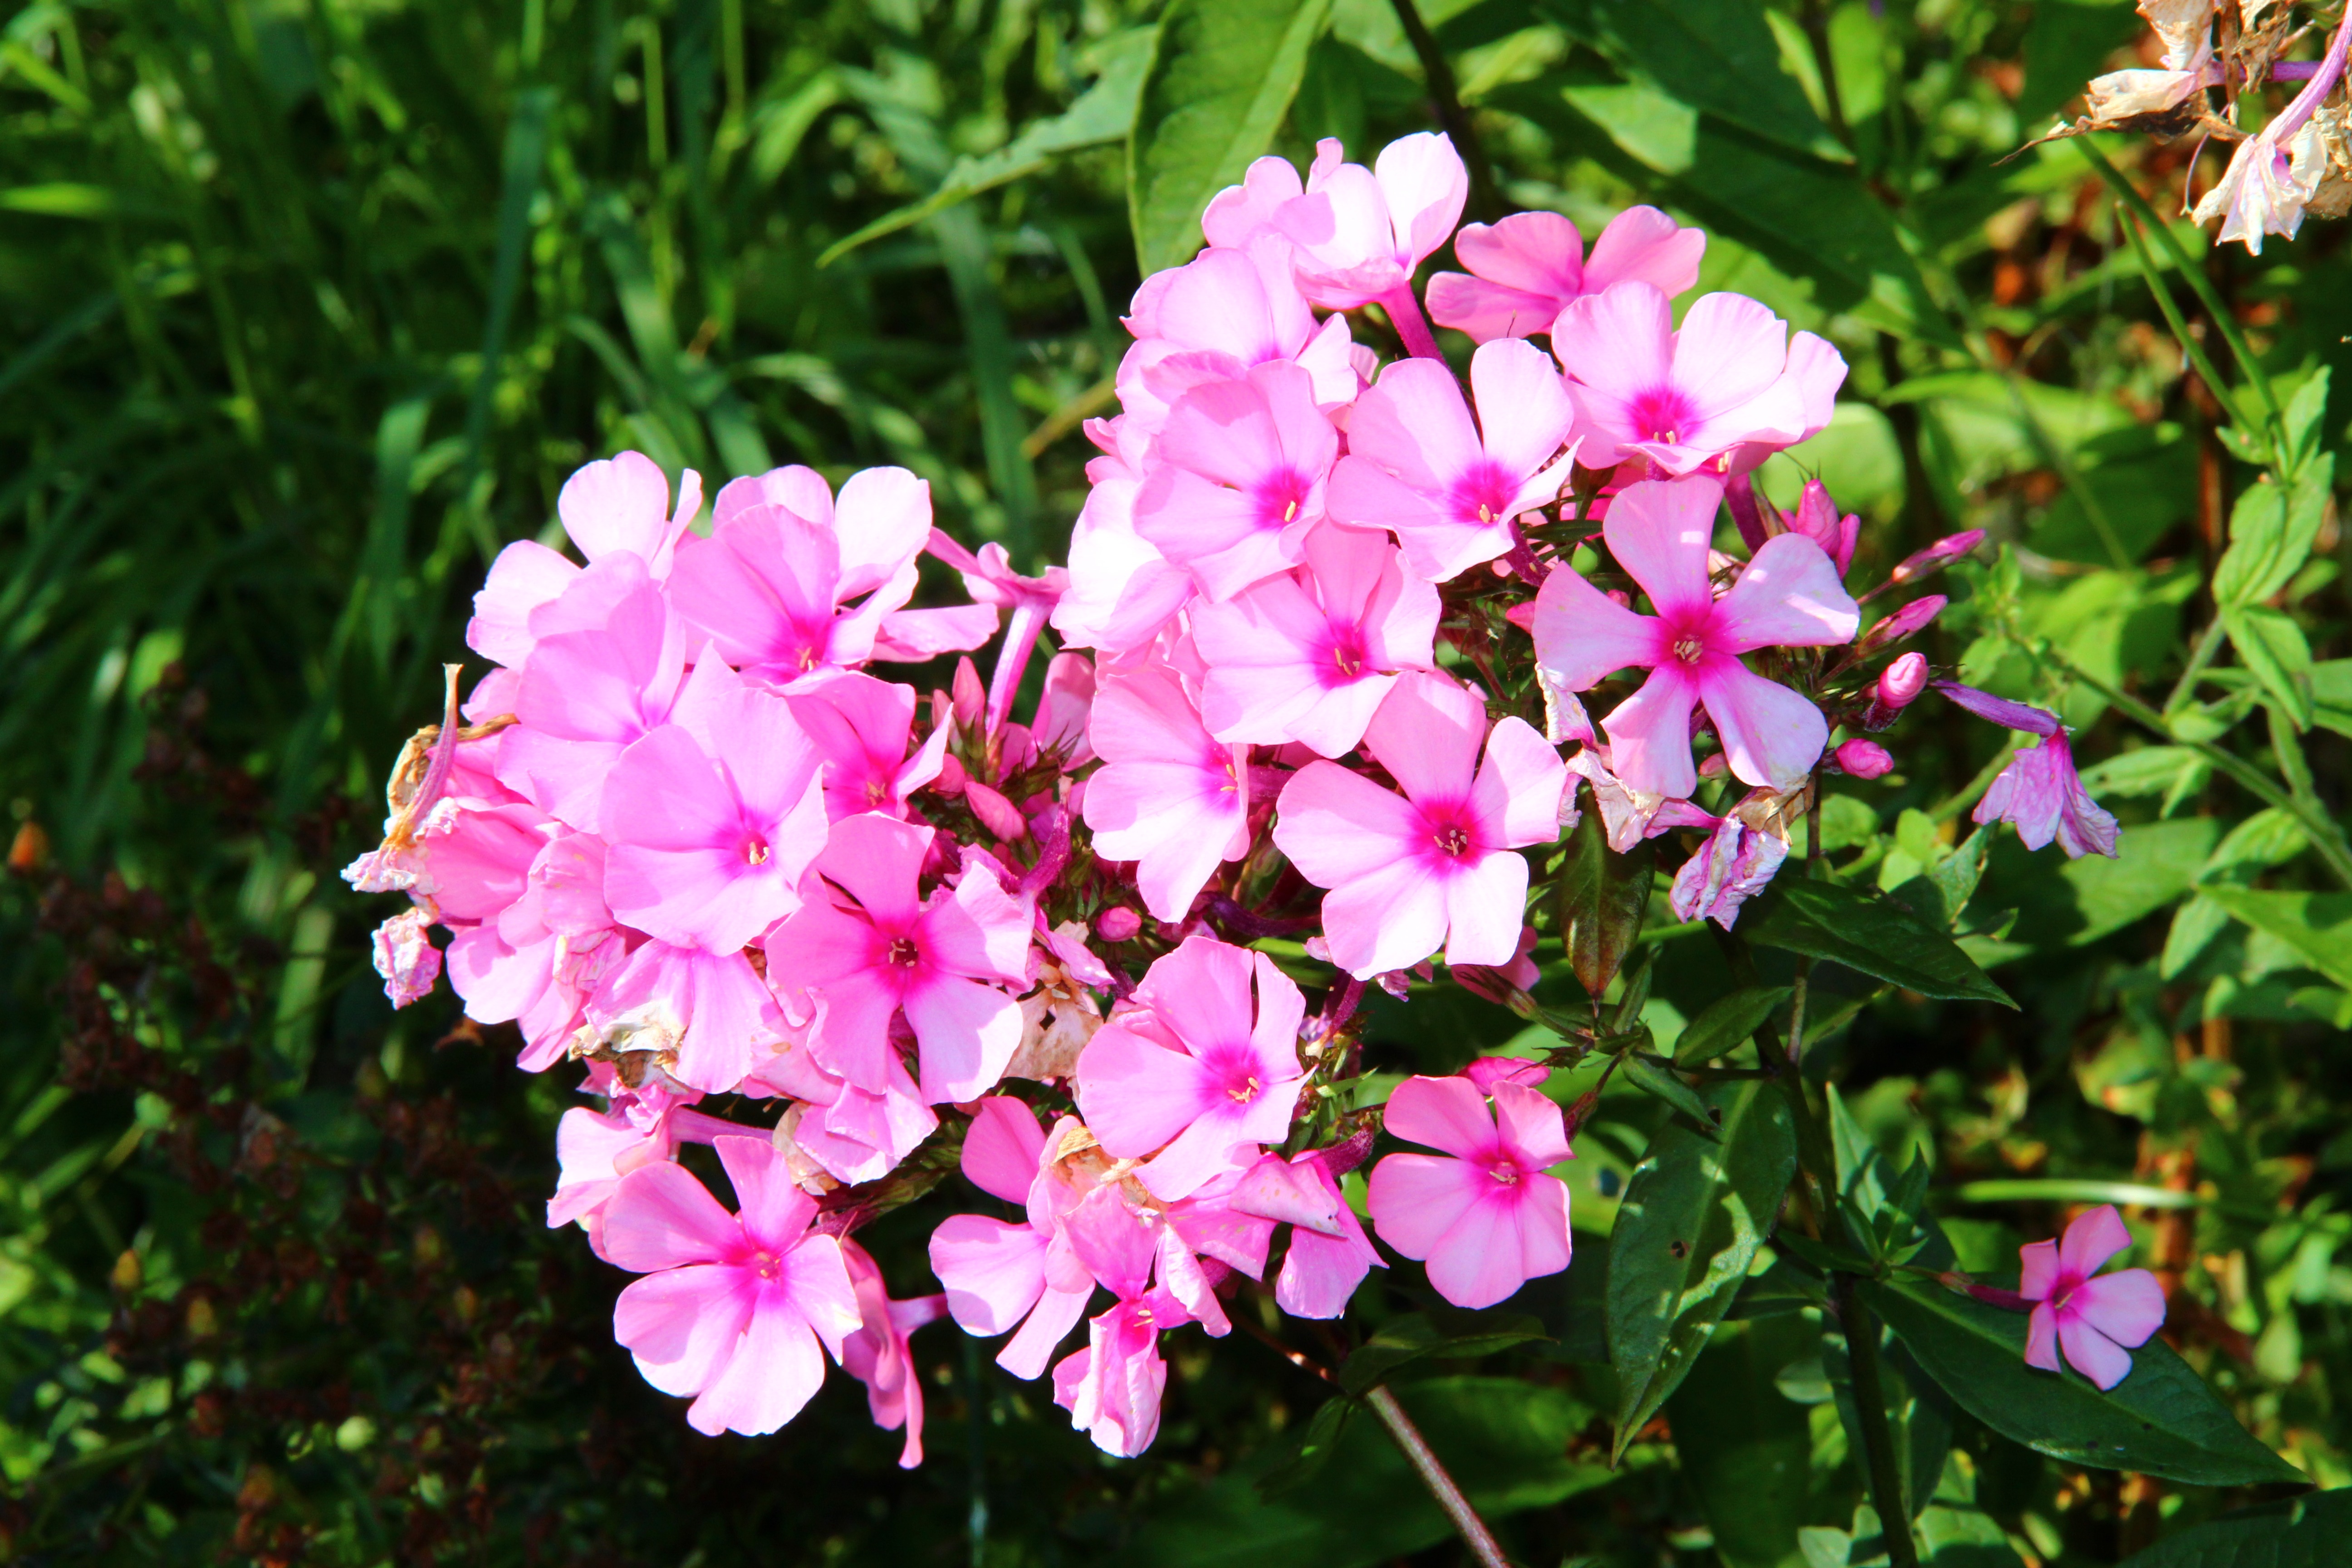
blossom, plant, flower, petal, bloom, autumn, botany, garden, pink, flora, wildflower, flowers, shrub, flowering plant, annual plant, land plant